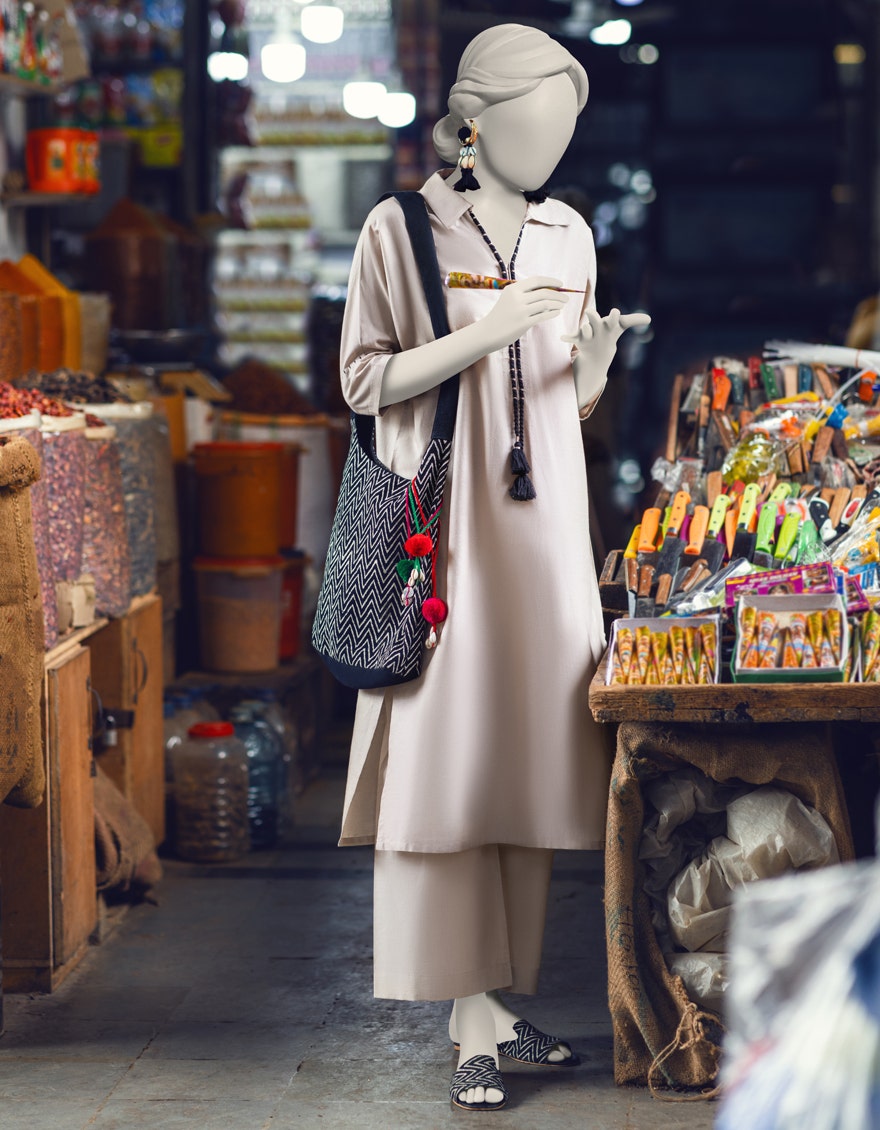
beige mannequin in a market